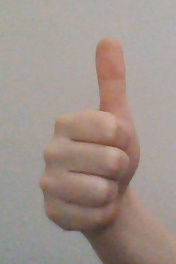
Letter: aleff